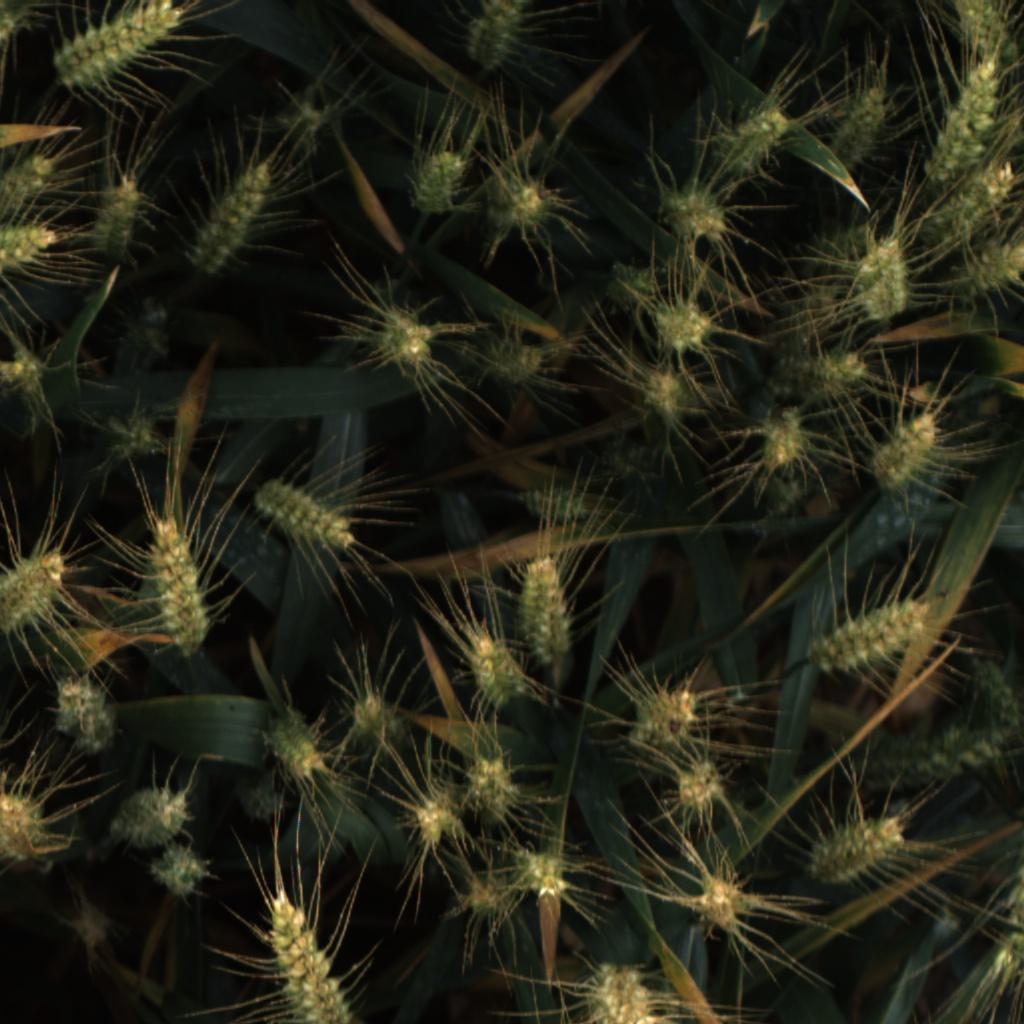
Country: UK
Location: Rothamsted
Wheat development stage: Filling - Ripening